Miguelanxo Prado

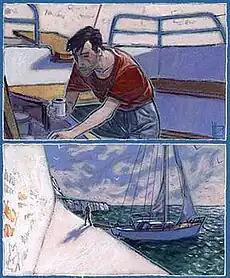
"Trait de Craie", 1994

He worked for several magazines and wrote delirious and fierce life-chronicles. He published his first albums at Les Humanoïdes Associés: "Chienne de Vie" (1988), "C'est du Sport" (1989) and "Y'a Plus de Justice" (1991).